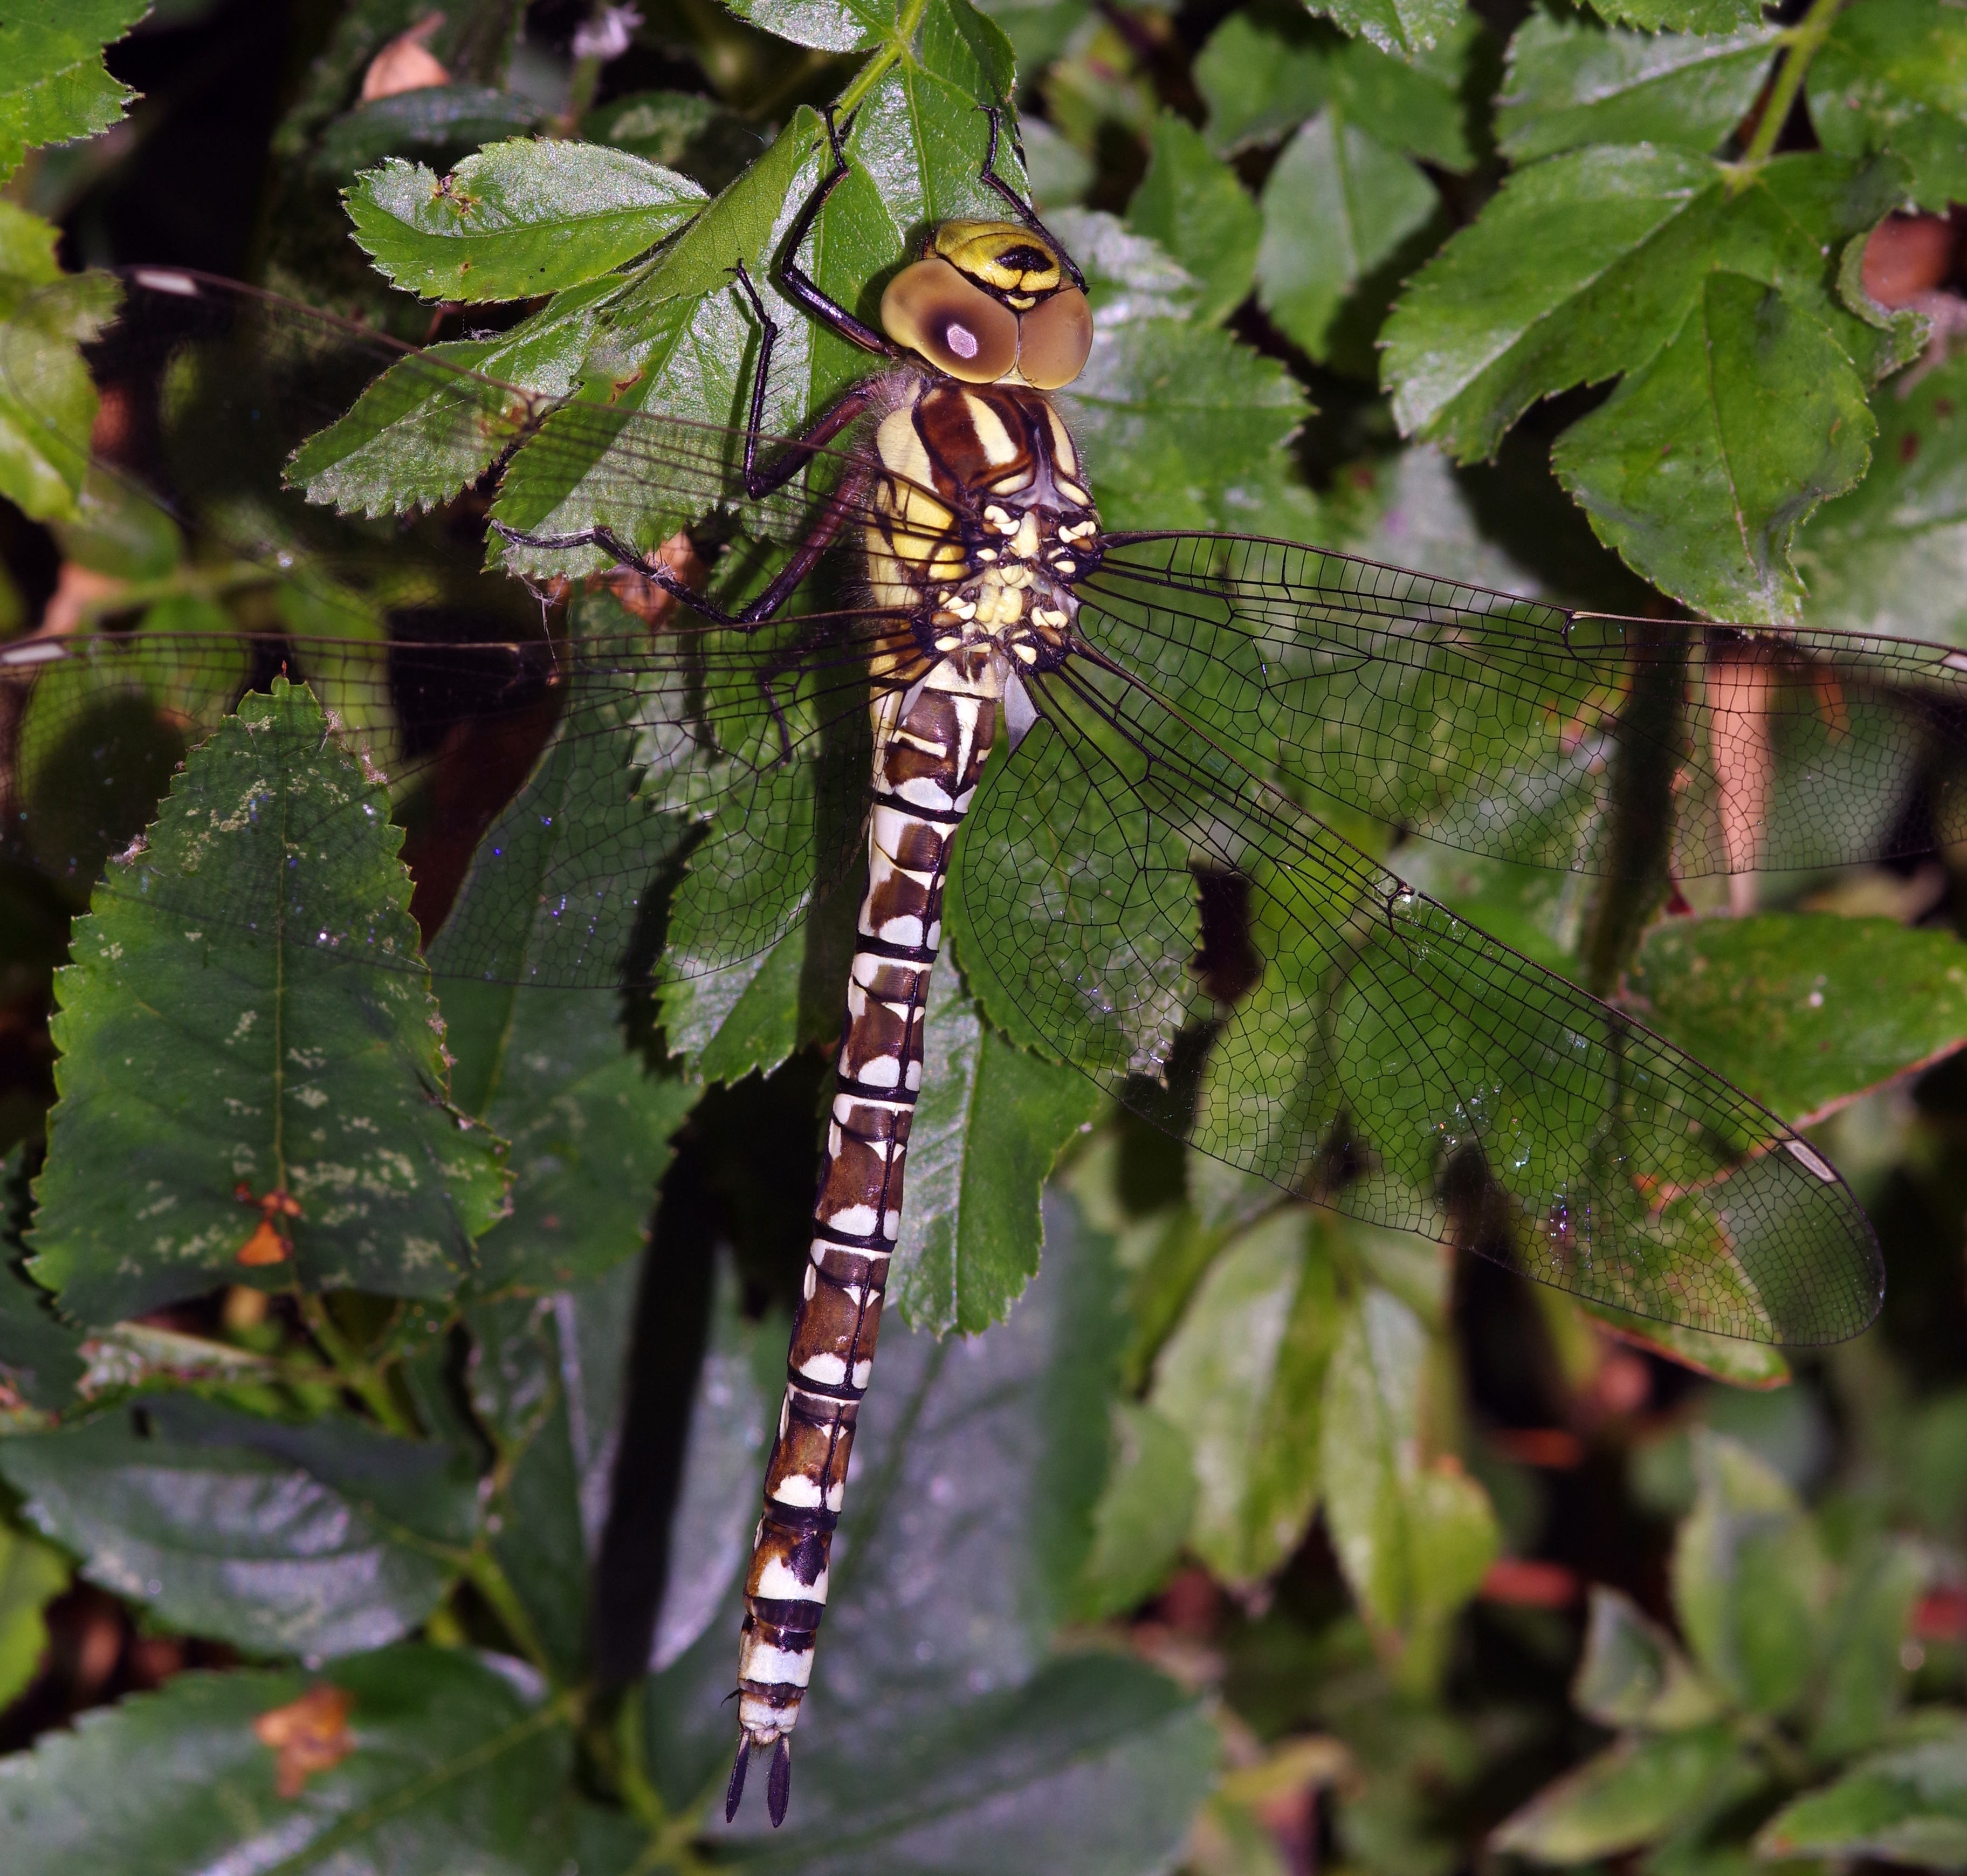
nature, branch, leaf, flower, summer, wildlife, insect, botany, moth, butterfly, predator, yellow, fauna, invertebrate, uk, southern, dragonfly, hawker, macro photography, arthropod, moths and butterflies